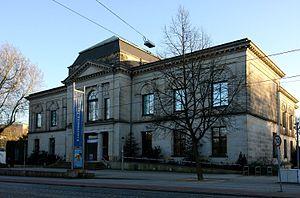
La Kunsthalle de Brême est une galerie artistique située à Brême, en Allemagne.